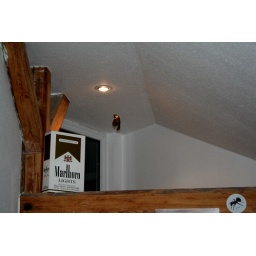
12.40 am, a bird flew in my room because we left the windows open due to the hotness.